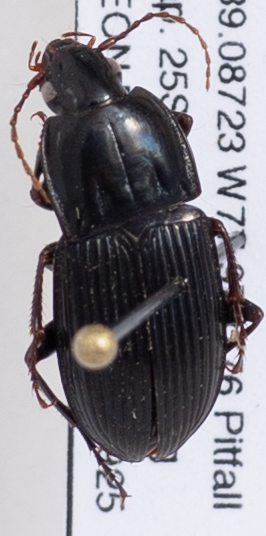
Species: Pterostichus permundus
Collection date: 2018-09-25
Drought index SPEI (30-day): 1.614
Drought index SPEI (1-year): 1.594
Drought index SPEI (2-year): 1.69